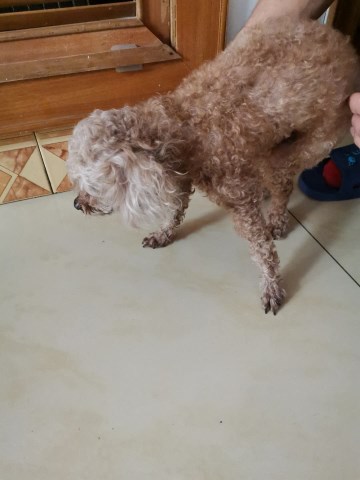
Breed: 7449-n000128-teddy